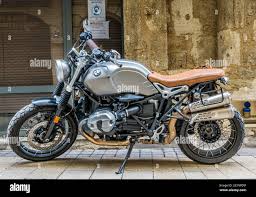
Vehicle type: Motorcycles